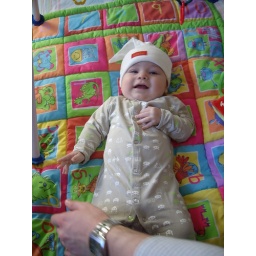
Aidan in his cool space invaders outfit and cute hat to boot :)